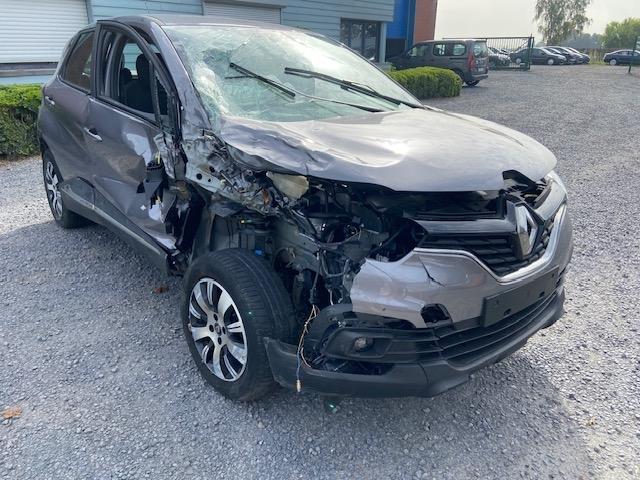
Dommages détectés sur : pare-choc avant, feu avant droit, capot, pare-brise avant, aile avant droite, porte avant droite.
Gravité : majeur